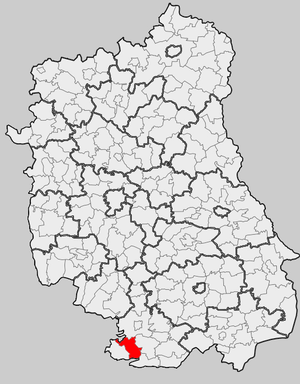
Biszcza est une gmina rurale de la powiat de Biłgoraj, dans la Voïvodie de Lublin, dans l'est de la Pologne.